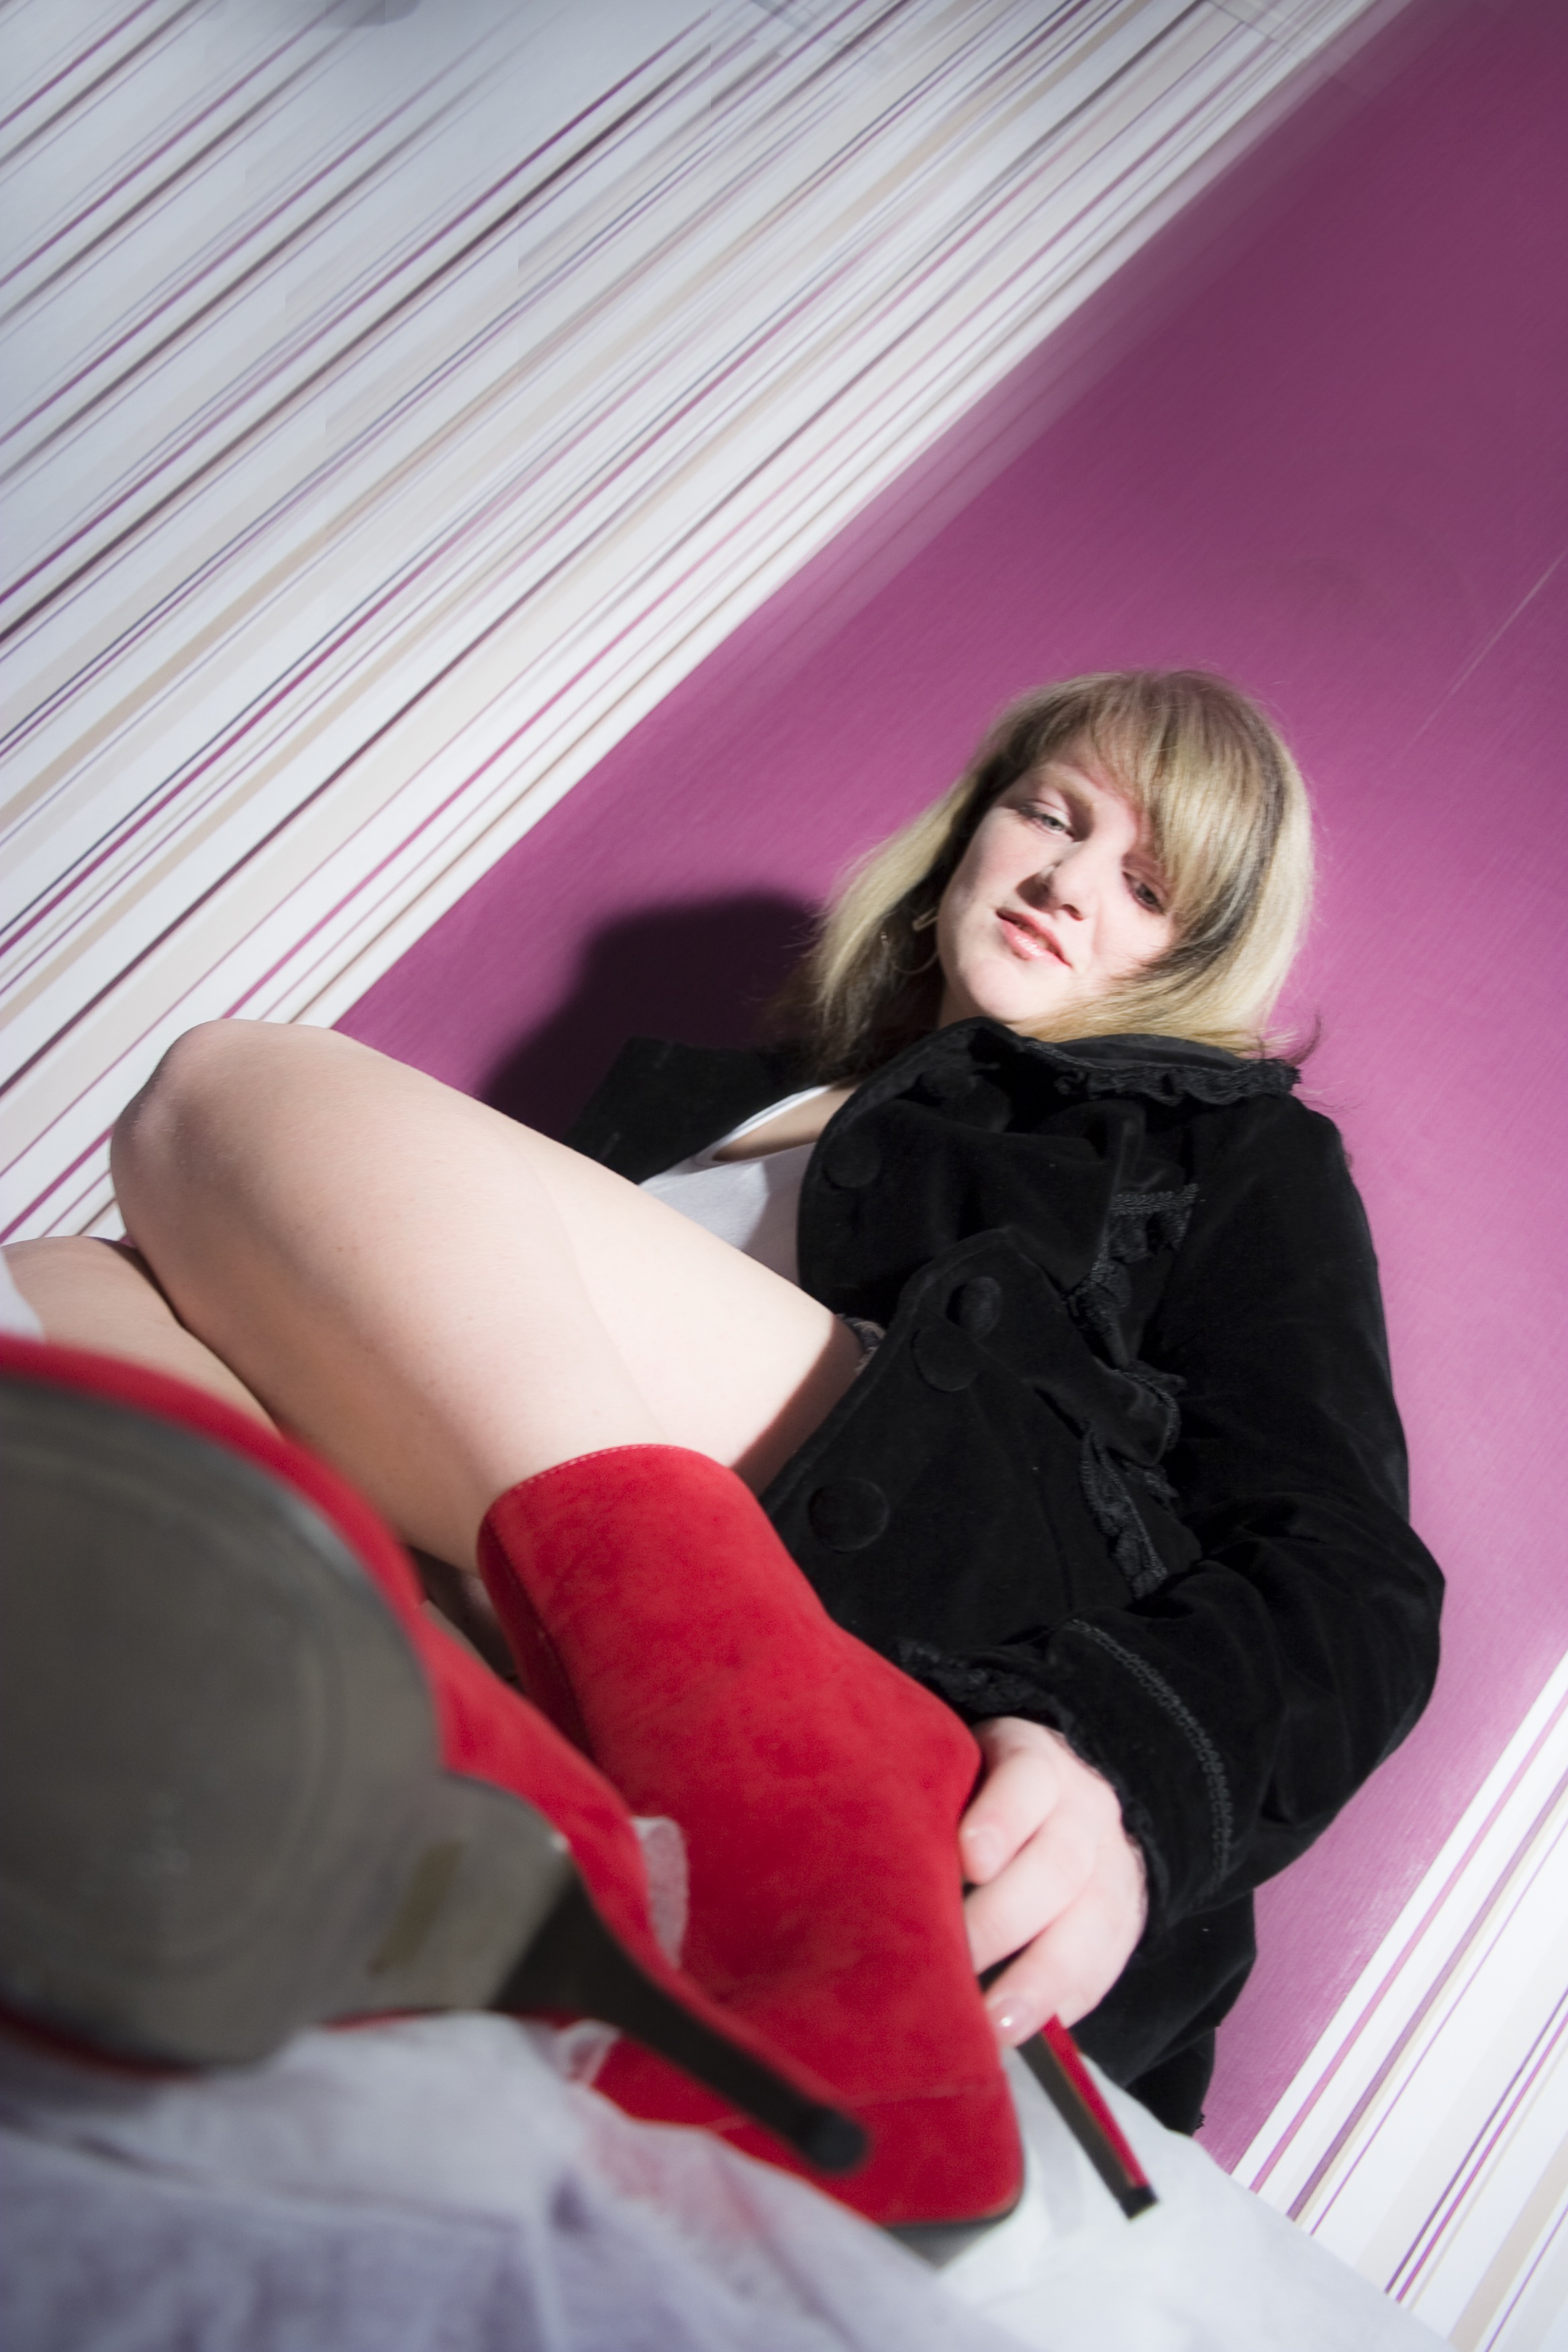
hand, girl, woman, view, leg, high, sitting, pink, long hair, black hair, grace, fun, figure, thigh, beauty, pretty, photo shoot, paragraphs, high key, human hair color, fetish model